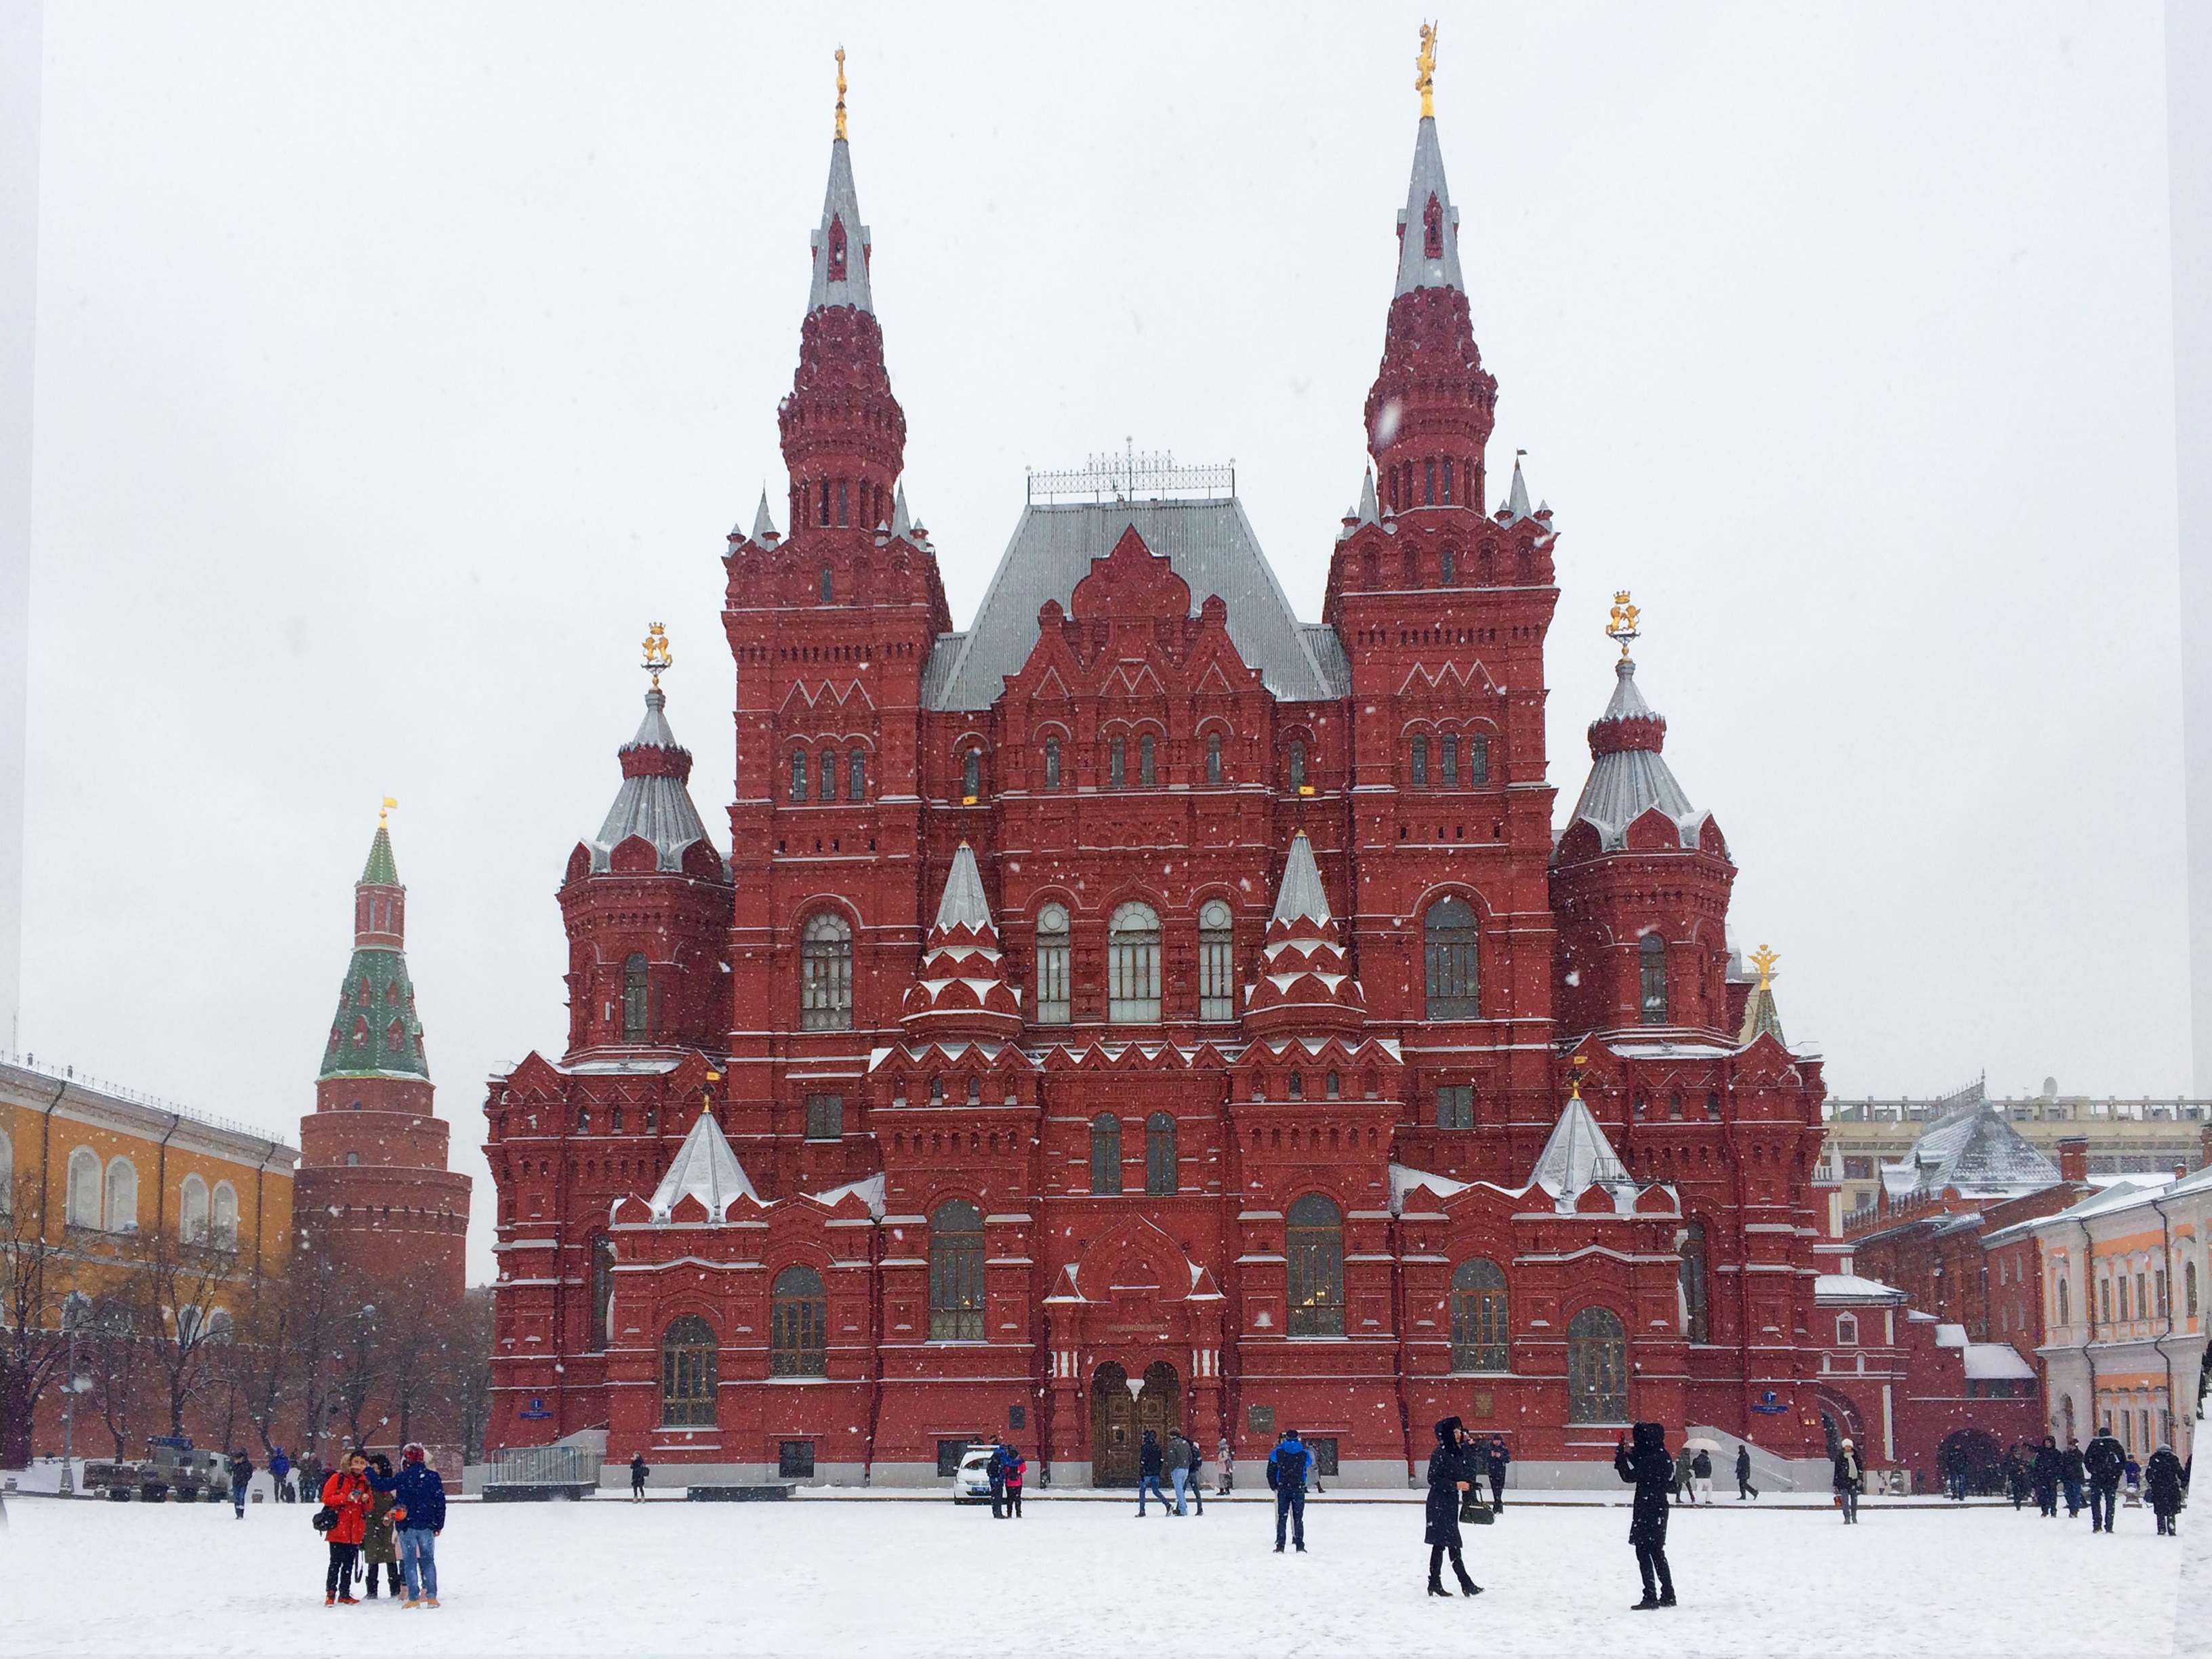
snow, winter, architecture, building, tower, space, landmark, church, attraction, season, place of worship, places of interest, old town, capital, gold, moscow, orthodox, dome, russia, russian, historically, kremlin, red square, onion domes